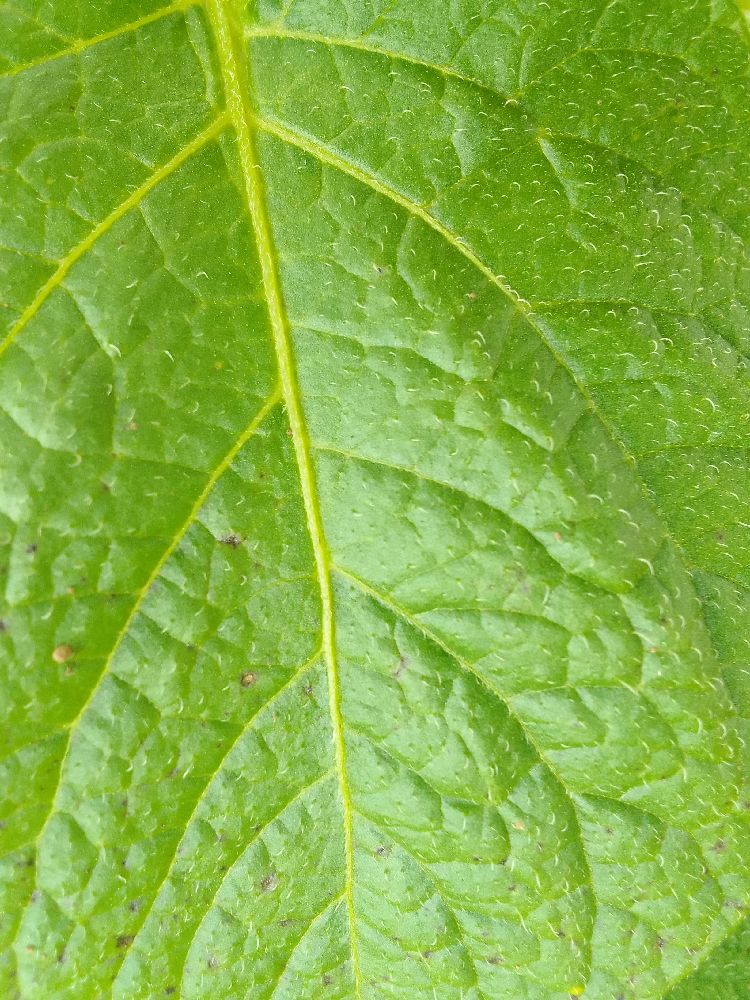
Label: Healthy